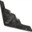
Label: airplane